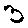
Label: 3